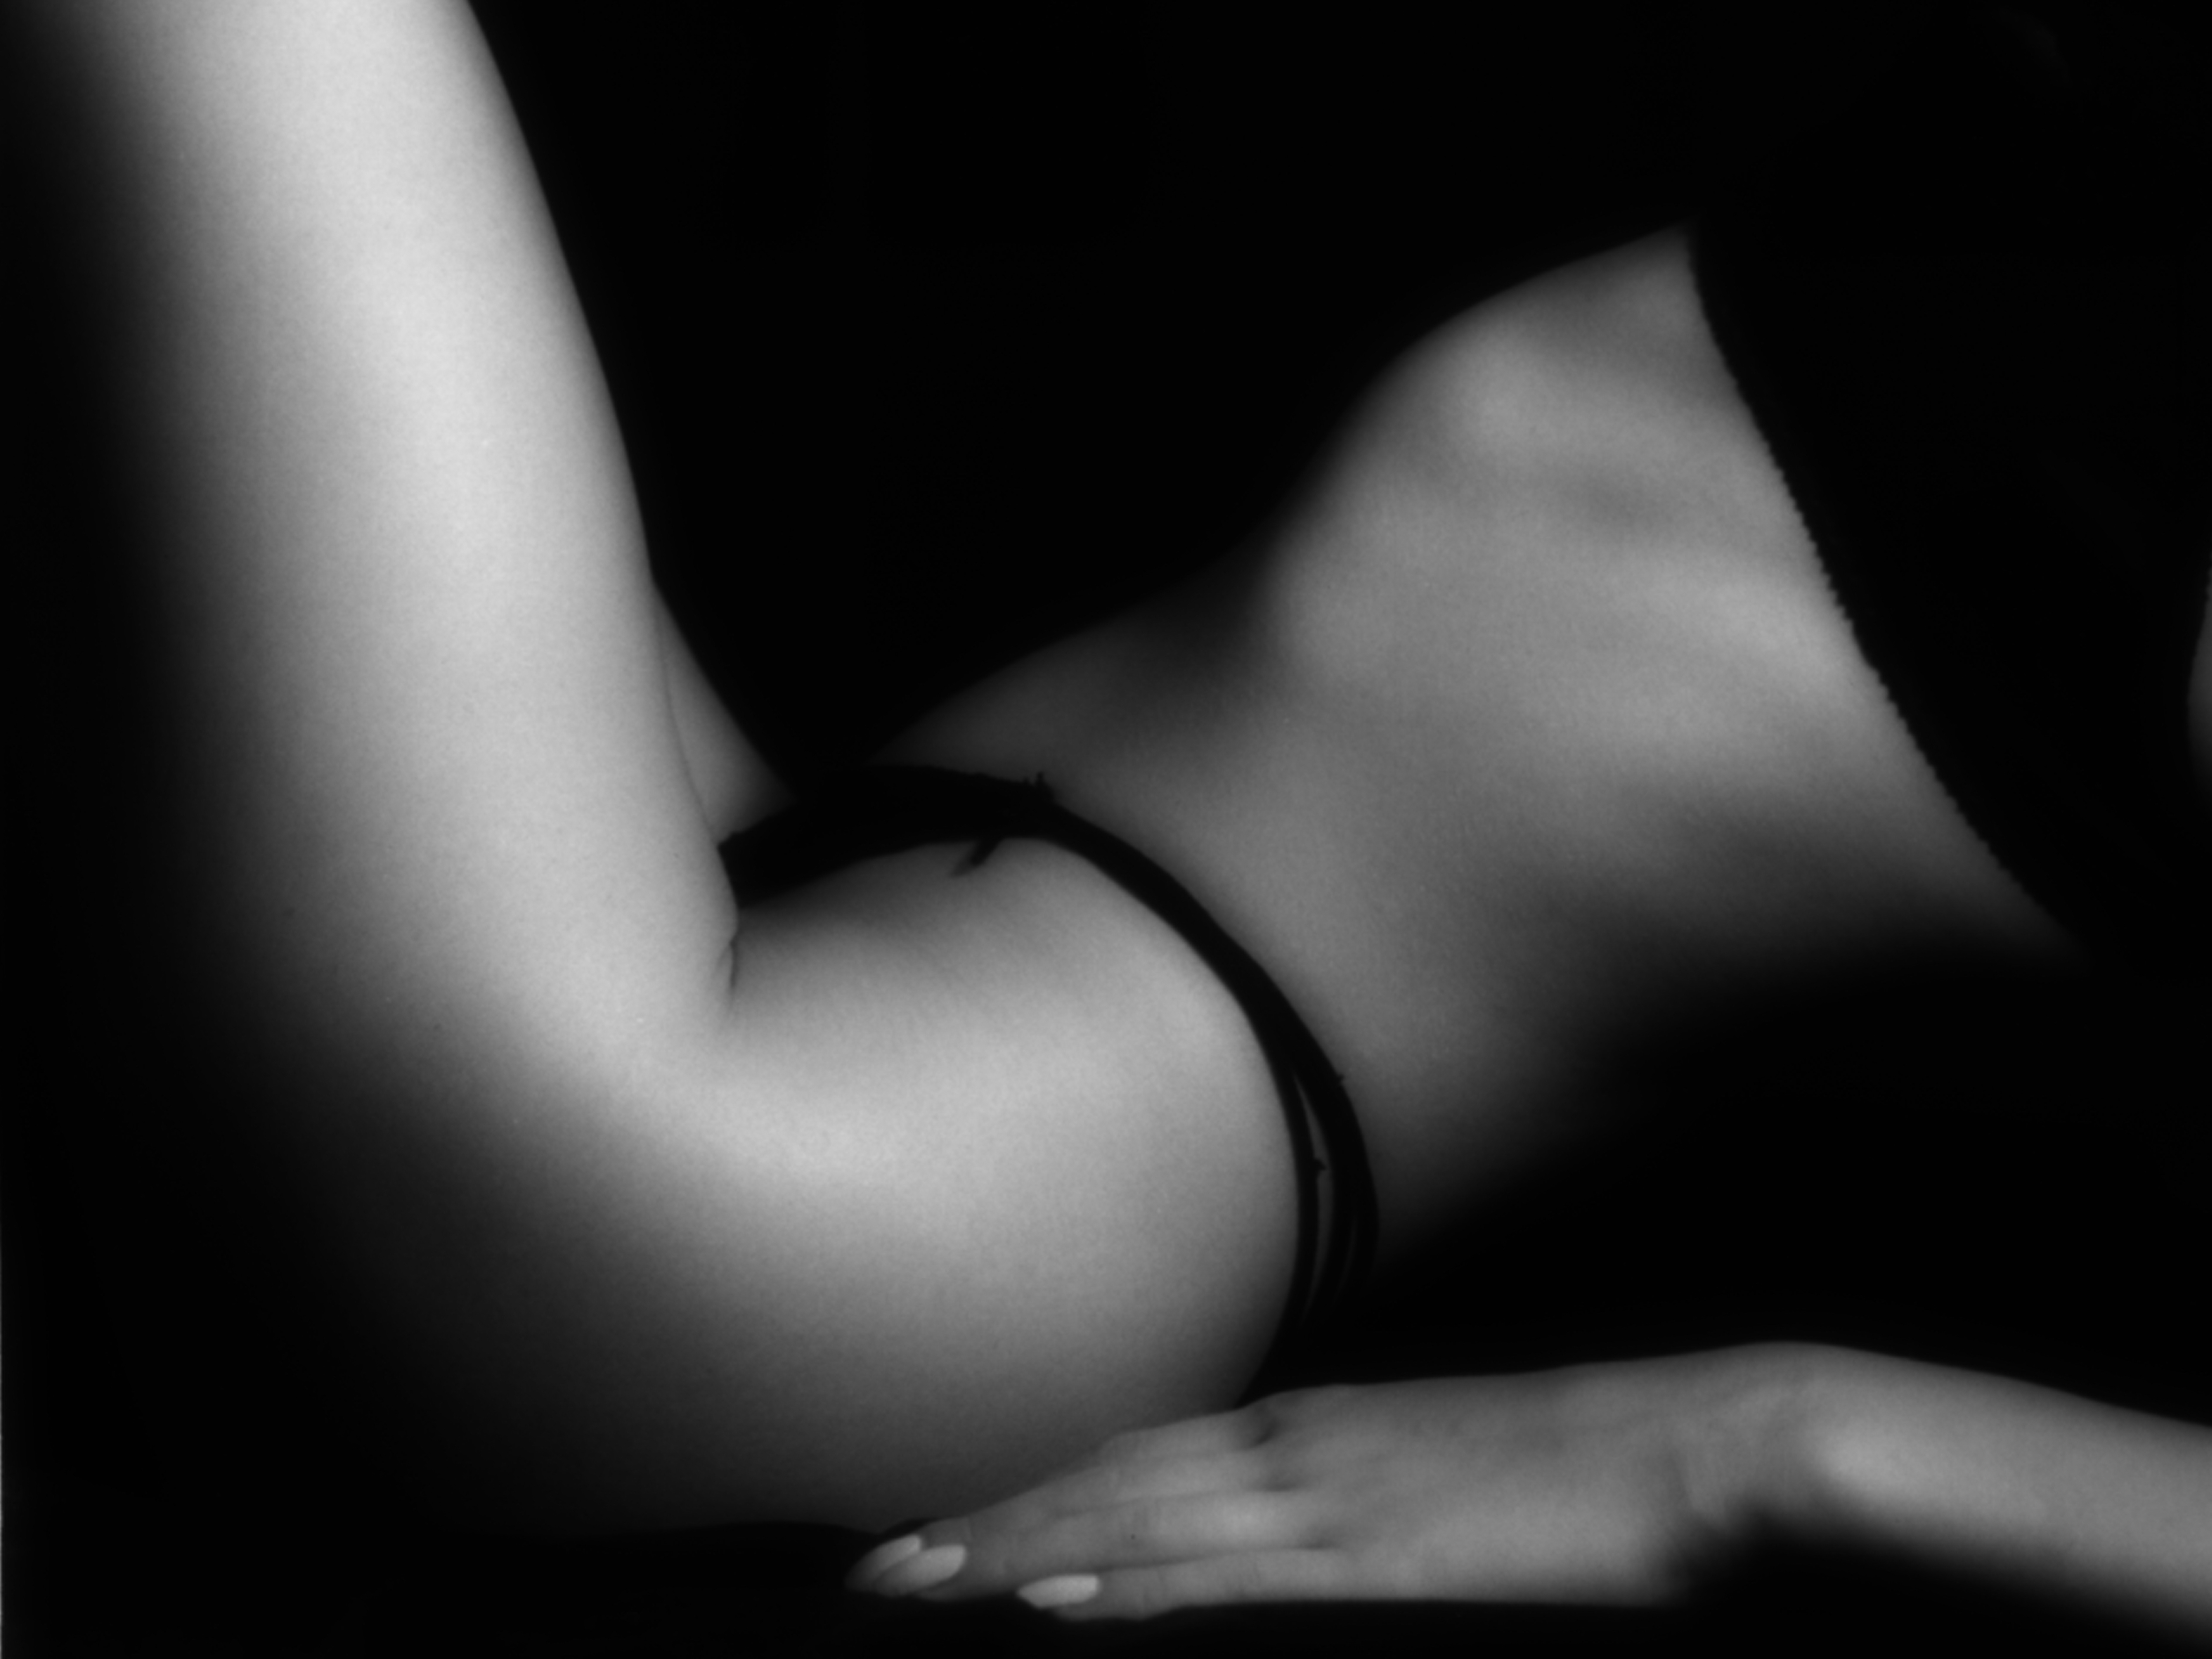
woman, black, white, black and white, skin, monochrome photography, arm, hand, monochrome, joint, photography, elbow, human leg, lip, shoulder, human body, neck, finger, muscle, leg, darkness, flesh, back, wrist, trunk, still life photography, stomach, style, gesture, black hair